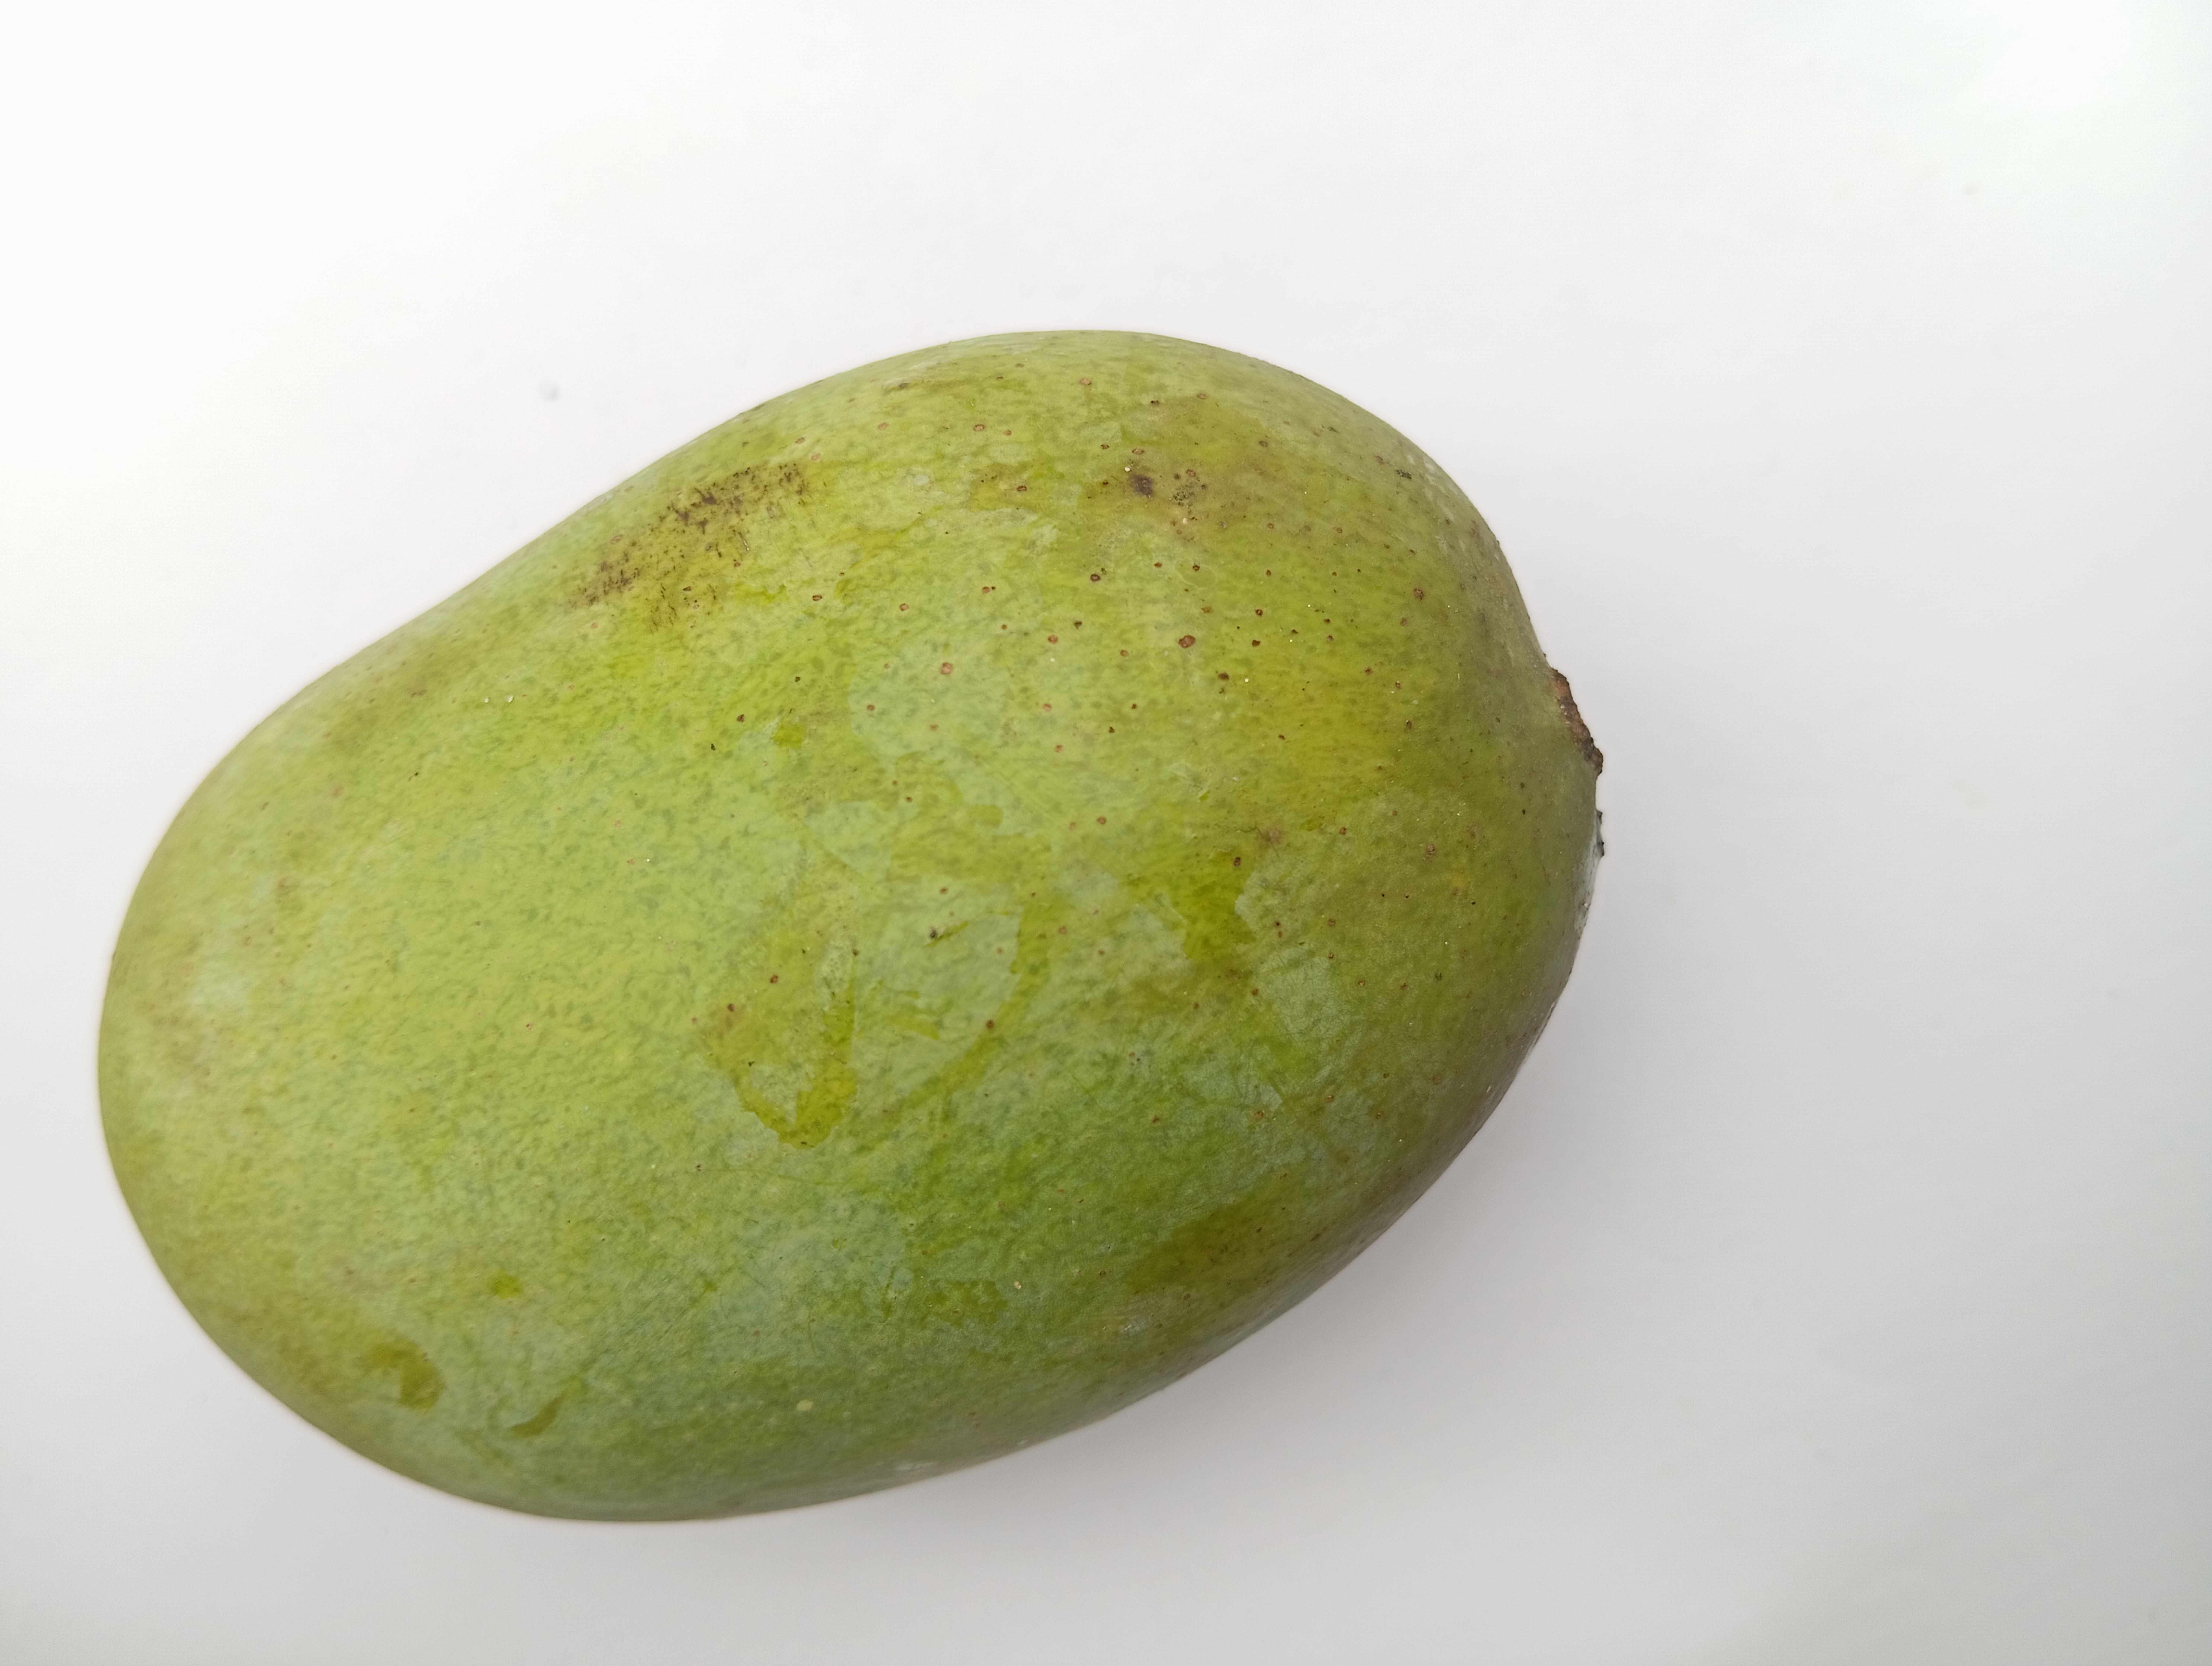
Mango variety: Langra